The Pink Mirror

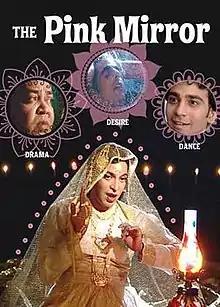

The Pink Mirror, titled Gulabi Aaina in India, is an Indian film drama produced and directed by Sridhar Rangayan. It is said to be the first Indian film to comprehensively focus on Indian transsexuals with the entire story revolving around two transsexuals and a gay teenager's attempts to seduce a man, Samir (Rufy Baqal). The film explores the taboo subject of transsexuals in India which is still much misunderstood and ridiculed.